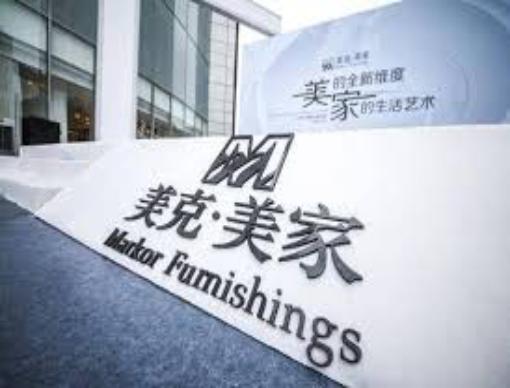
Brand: markor furnishings
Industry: Necessities